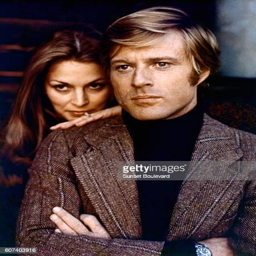
actor and environmentalist on the set of the candidate directed by film director